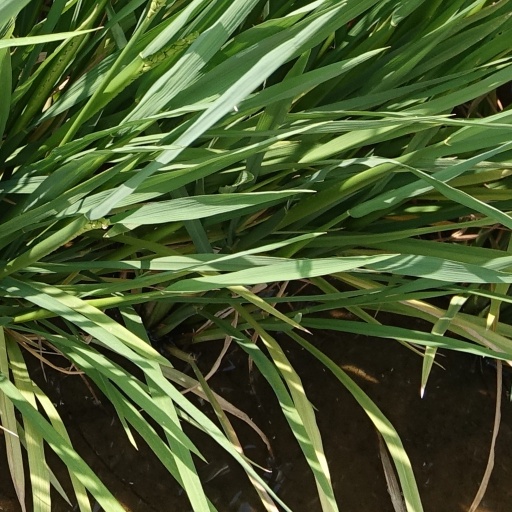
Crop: rice